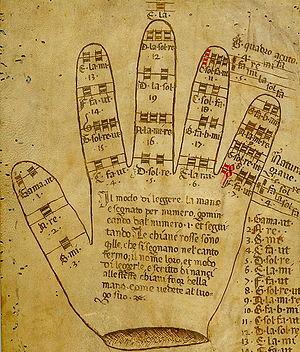
La main guidonienne, ou main harmonique, est un moyen mnémotechnique de lecture à vue pour le chant en musique médiévale. Son invention est attribuée à Guido d'Arezzo, théoricien de la musique auteur de plusieurs traités. La main servait déjà, dans le comput digital, à trouver les tons et les demi-tons, moyen très utilisé jusqu'au XIIᵉ siècle.
La mà de guido est un éditeur de musique de Barcelone fondée en 1984 par le compositeur Llorenç Balsach i Peig, né à Sabadell en 1953. Depuis 1995, c'est également un label discographique. Le nom La mà de guido provient du système mnémotechnique en forme de main qu'utilisait le moine Guido d'Arezzo pour enseigner la musique, appelée la main guidonienne.